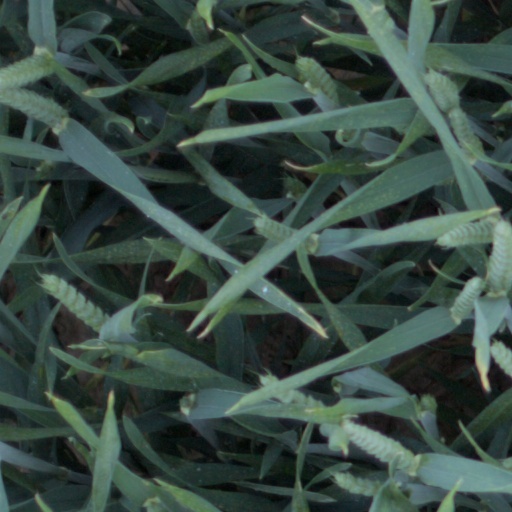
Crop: wheat